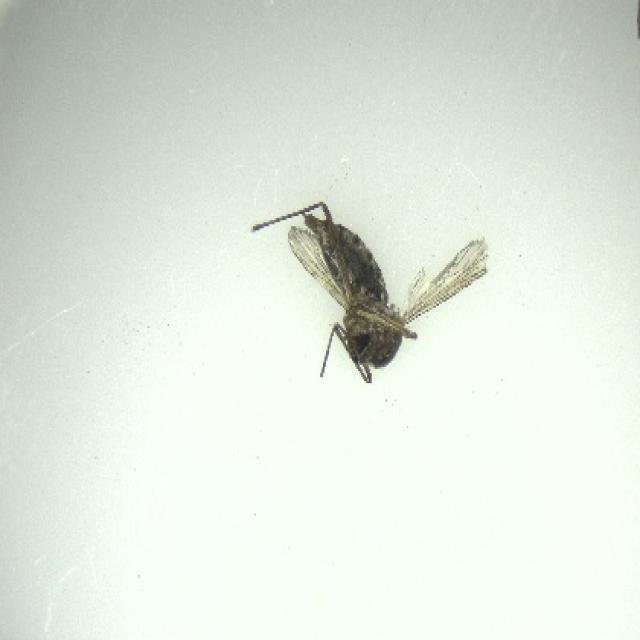
Species: aedes_vexans